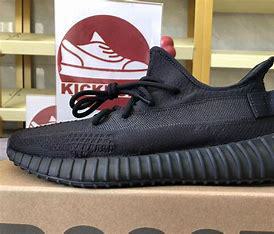
Brand: Adidas
Model: Yeezy Boost 350 V2